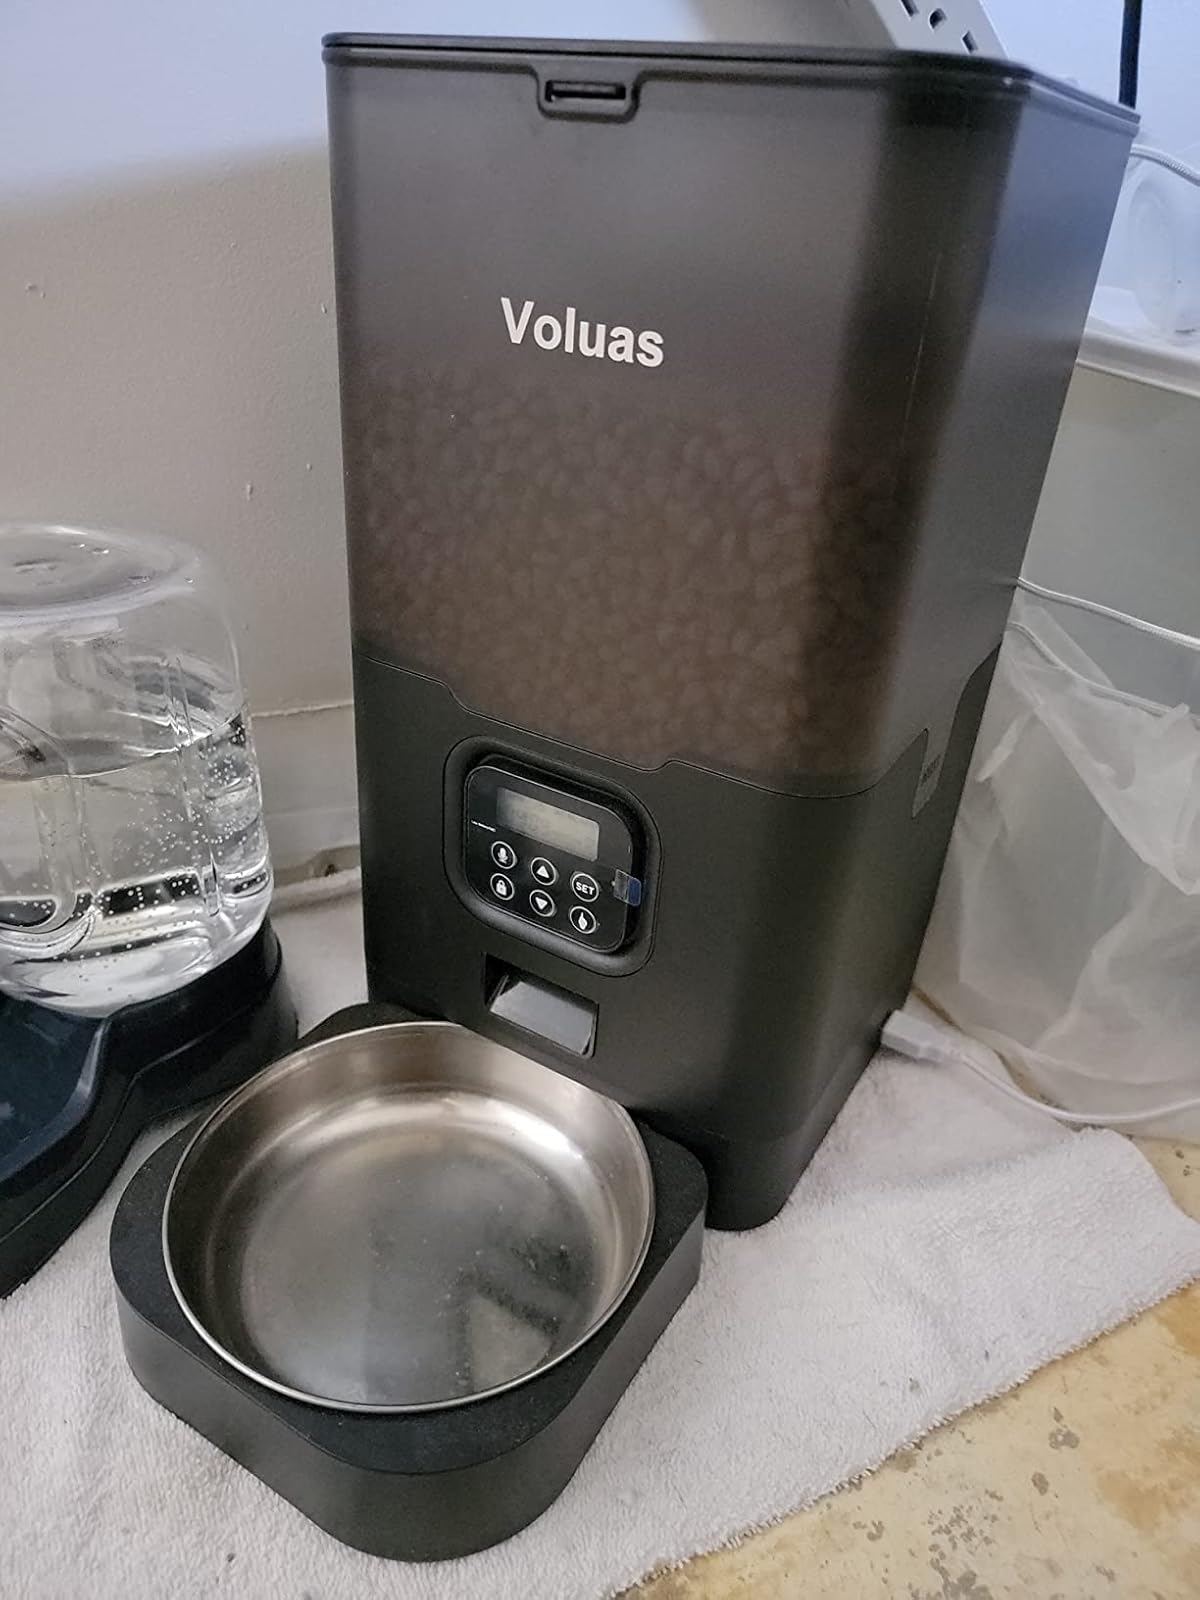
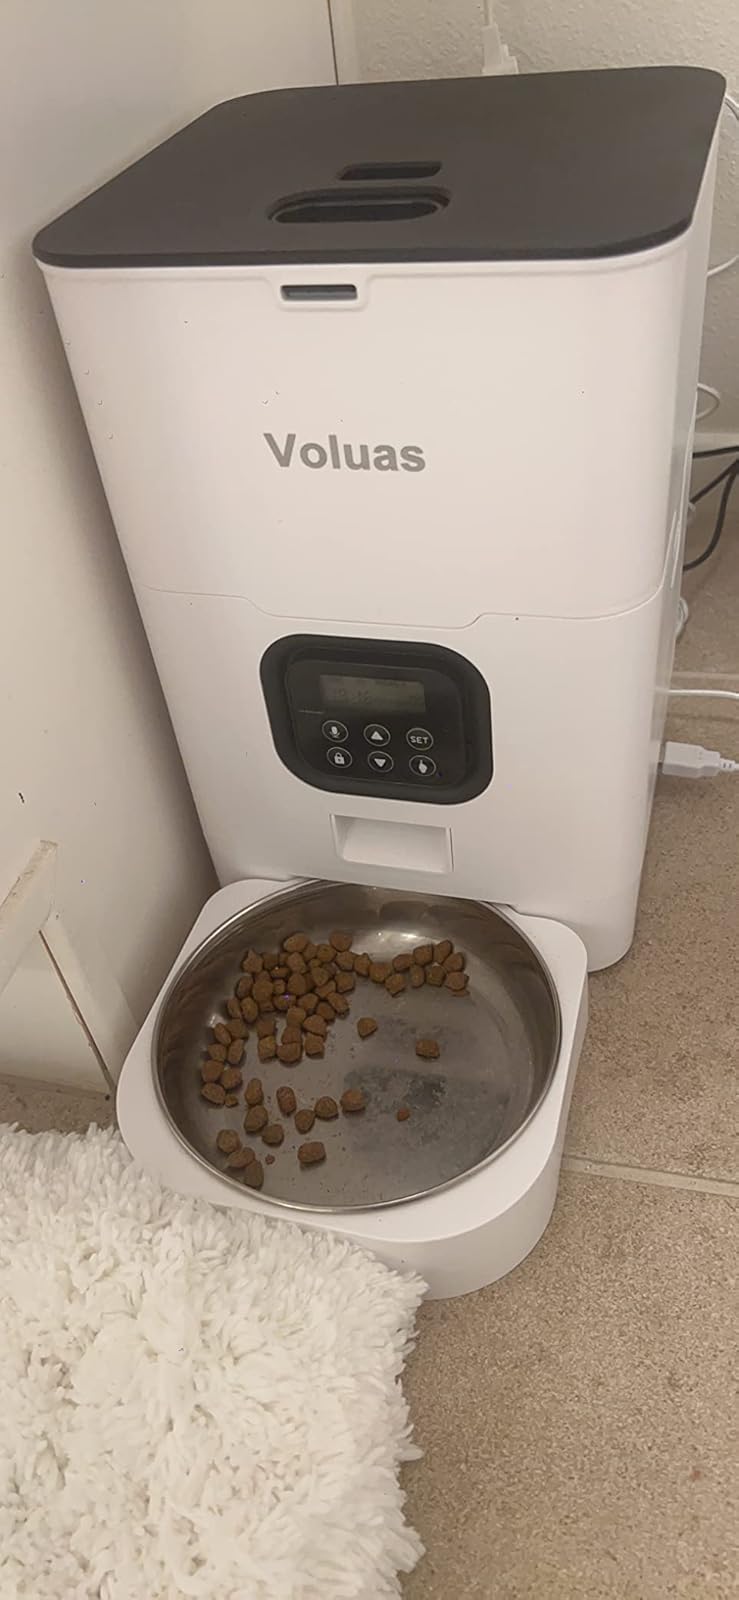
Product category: items_feeder
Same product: no